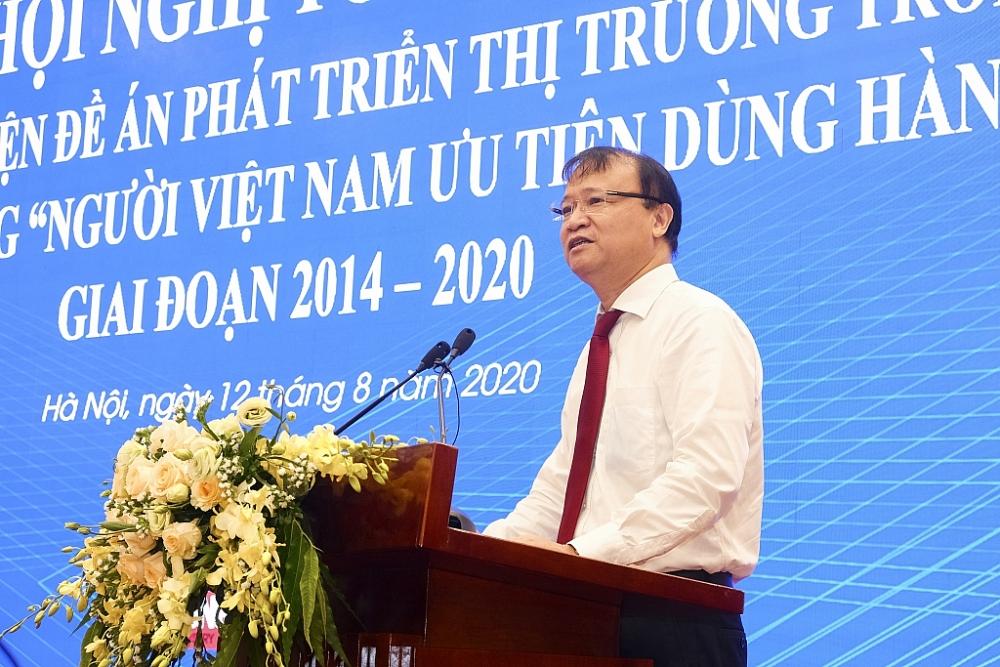
ở trên bục có một người đàn ông đeo kính đang phát biểu